Joseph J. Minnick

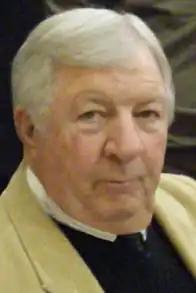

Joseph J. "Sonny" Minnick (March 16, 1933 – October 12, 2015) was an American politician from Maryland and a member of the Democratic Party.